Capitani Romani-class cruiser

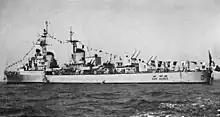
"San Marco", formerly "Giulio Germanico", in 1959

"Giulio Germanico" and "Pompeo Magno" served in the post war Marina Militare, being renamed "San Marco (D 563)" and "San Giorgio (D 562)" respectively and reclassified as destroyers. Both ships were extensively rebuilt in 1951–1955 and fitted with American weapons and radar. Characteristics included: